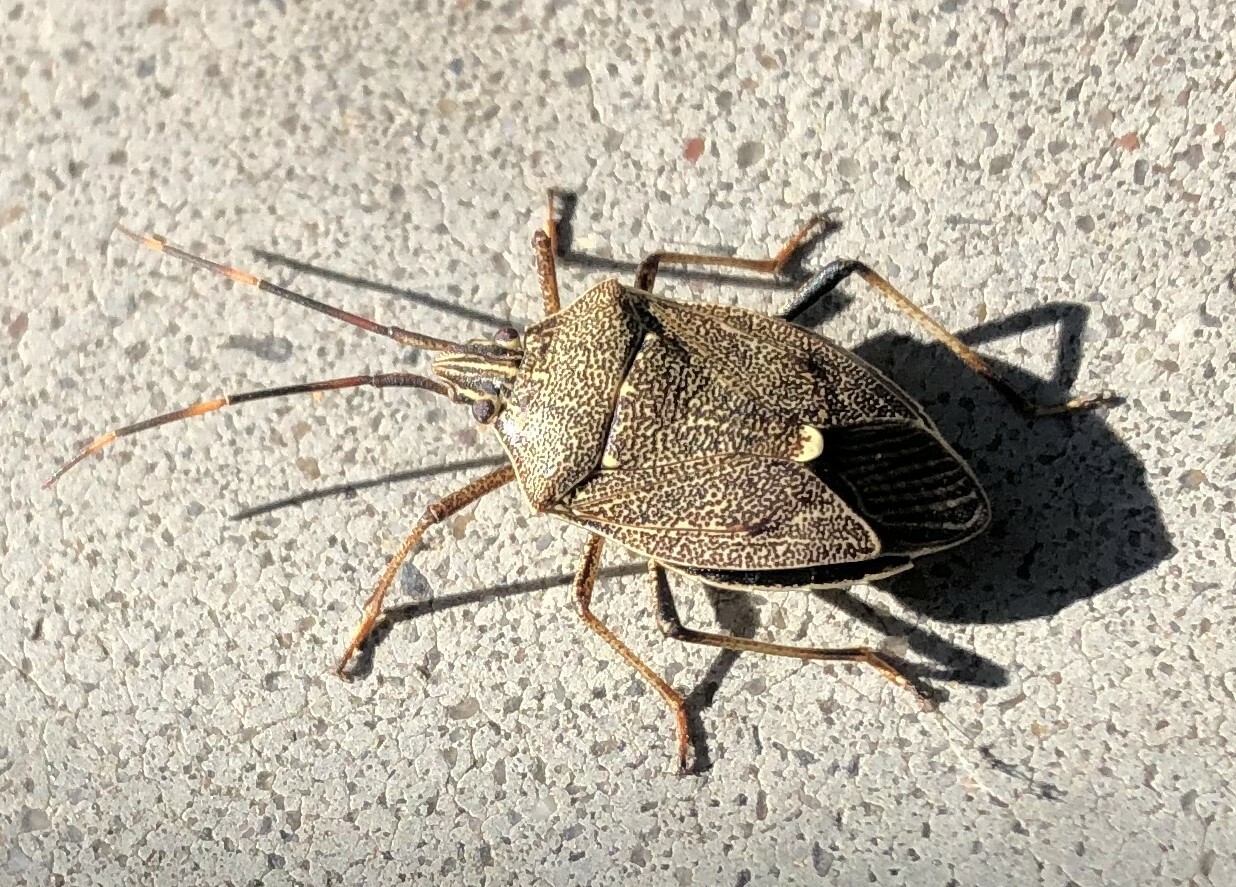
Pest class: stink_bug